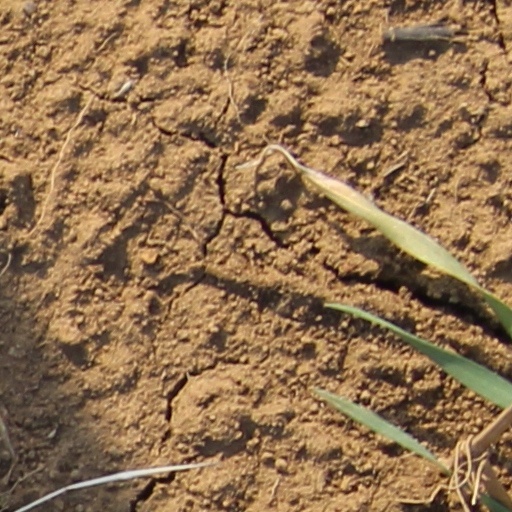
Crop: wheat